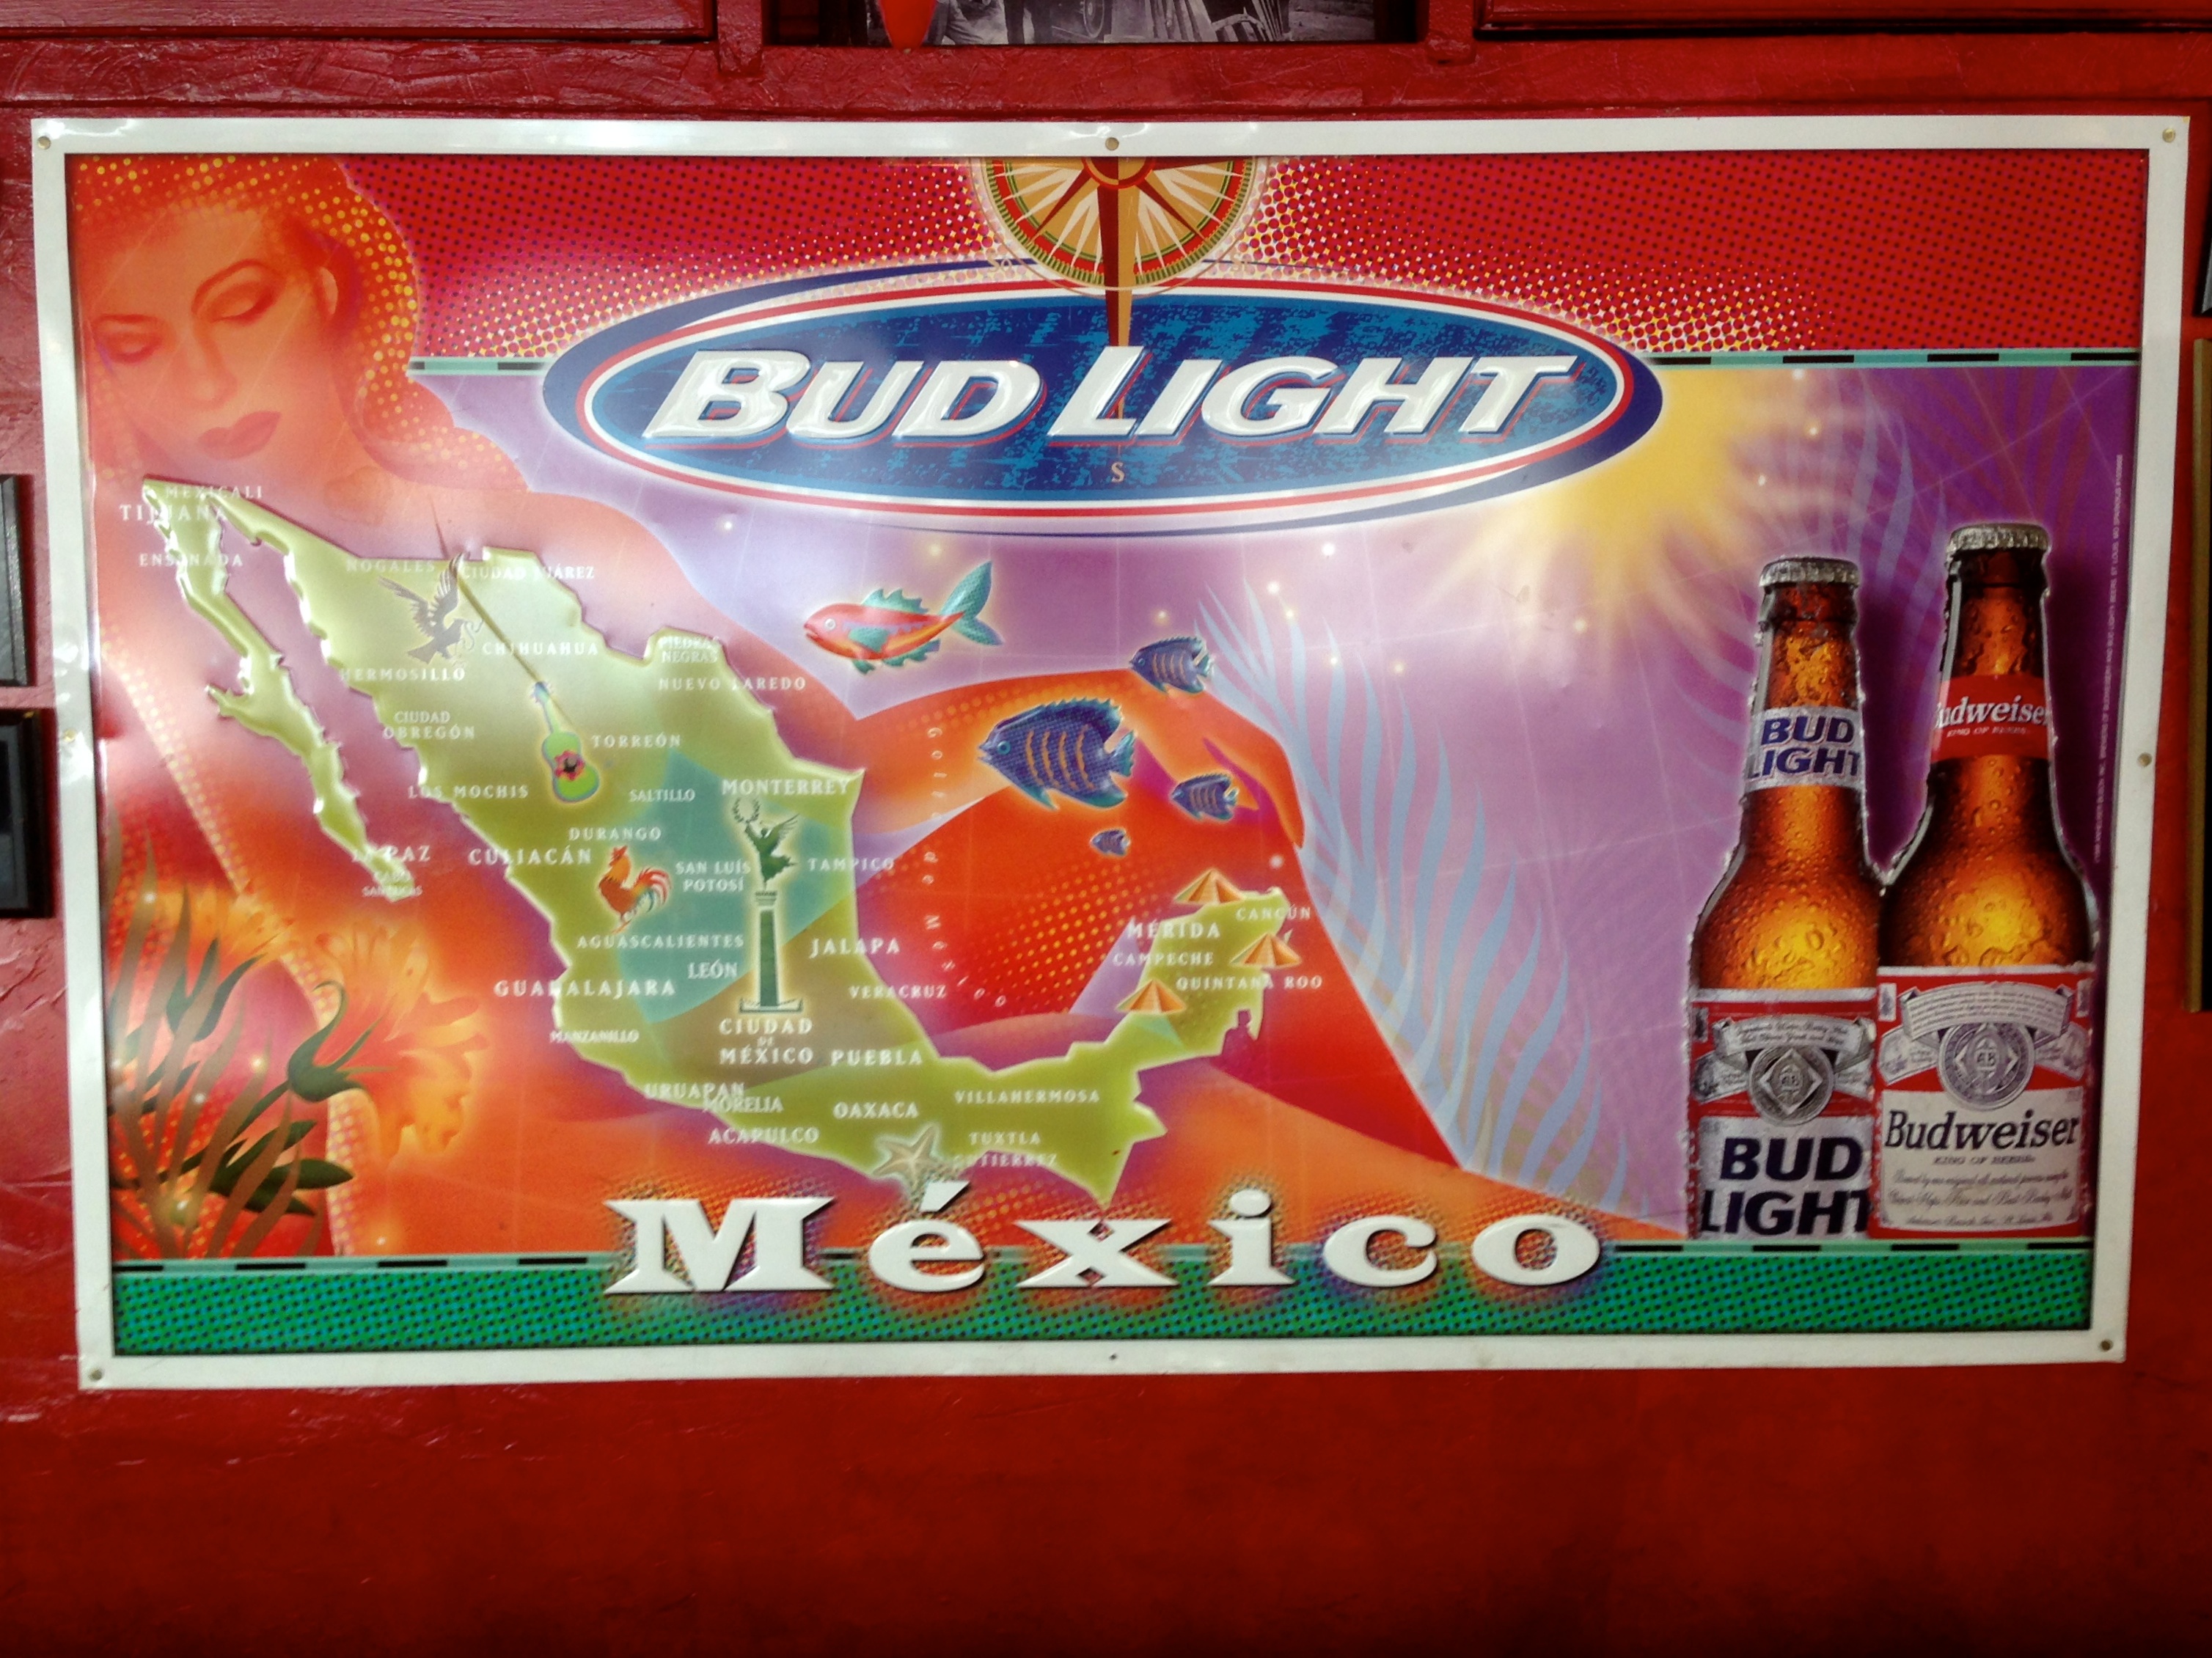
advertising, drink, toy, beer, games